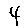
Label: 4